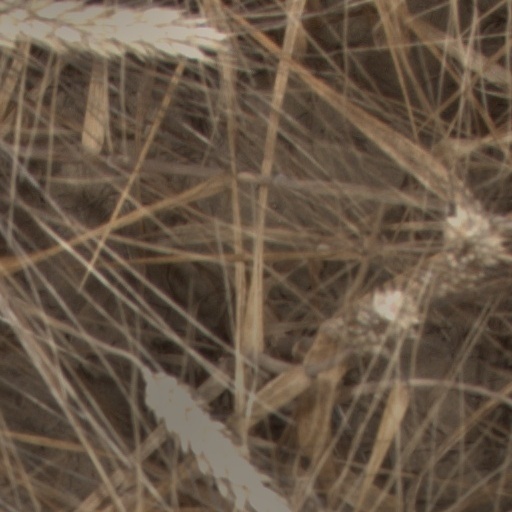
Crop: wheat